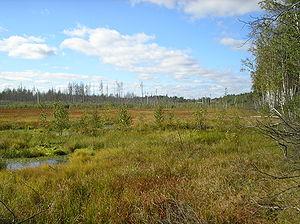
L'isthme de Carélie est une étroite bande de terre de 55 à 110 km de largeur et de 150 à 180 km du nord au sud, séparant le lac Ladoga en Russie du Golfe de Finlande.